Black Sheep (2018 film)

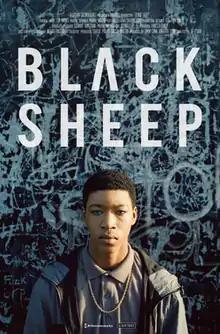
Film poster

Black Sheep is a 2018 British short documentary film about black teenager Cornelius and his family moving out of London only to meet with more racism in an Essex estate run by a racist gang. It was released by the British news organization "The Guardian".